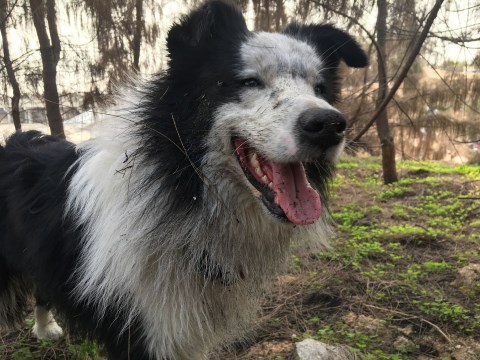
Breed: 2594-n000109-Border_collie